Jordan University Hospital

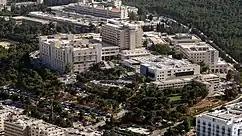
Aerial image capturing the University Hospital building from above.

Jordan University Hospital was established in 1973 originally known as the Great Amman Hospital. In 1975, it became affiliated with the University of Jordan, becoming the first university teaching hospital in Jordan and adopting the name "Jordan University Hospital".